Gospel for Asia

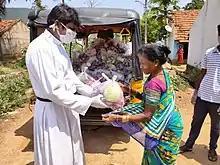
GFA World distributes vegetables in Andhra Pradesh during Covid lockdown

GFA World's main focus is to train and equip national missionaries. Yohannan has stated that he does not limit "national missionaries" to formal nation-states, instead focusing on differences in culture and language to define nationalities. This approach might result in several specialized missionary groups within a single nation-state, from large cities and regions down to small tribes and villages. In 2018 GFA World reported that they have over 16,000 missionaries and church planters in 10 Asian nations.